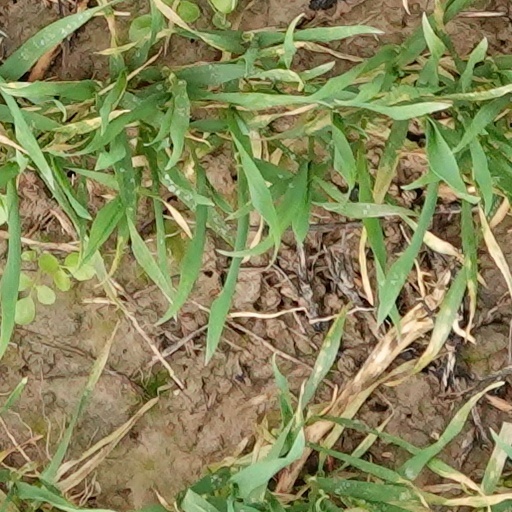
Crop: wheat